Charaxes

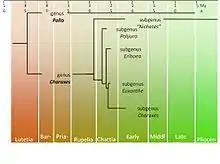
Cladogram of the basal subdivision of the genus "Charaxes" and its nearest relatives

The outer margin of the forewing varies from being nearly straight to deeply concave. The hindwing is abdominally always longer than costally, and in most species presents a triangular shape. The teeth on the distal (or outer) margin of both wings vary much according to species and groups of species, and is also not entirely constant within a species. The anal angle (wing corner) is in many species more pronounced than the outer margin between the tails, best seen in "Charaxes zingha".